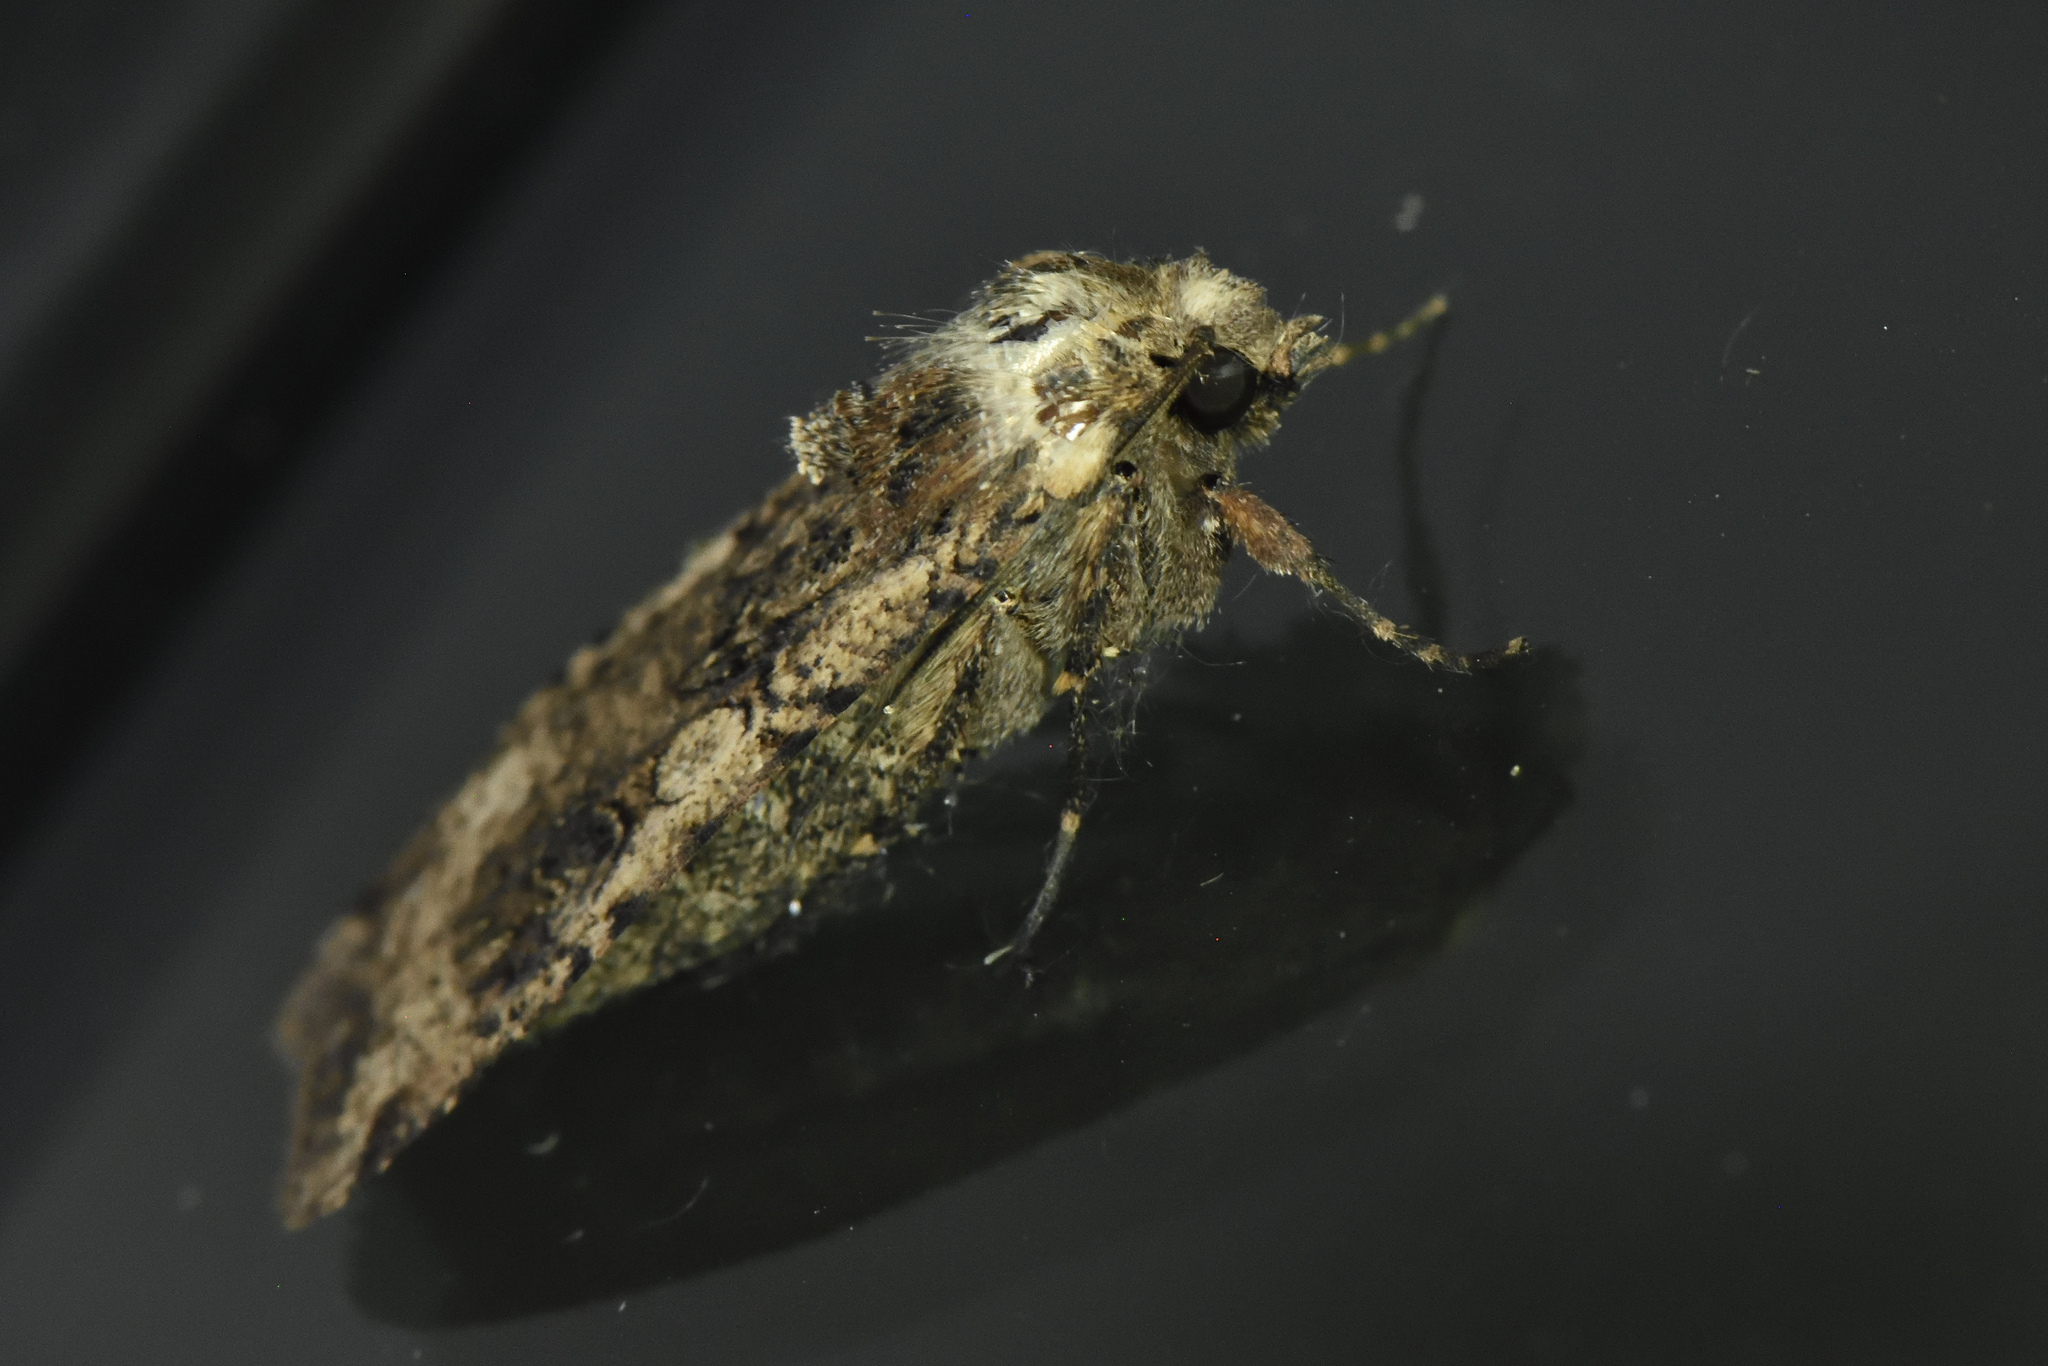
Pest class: cutworms